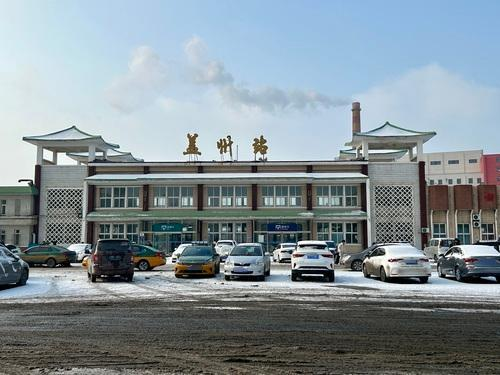
地标名称：盖州站
所在城市：营口市·盖州市